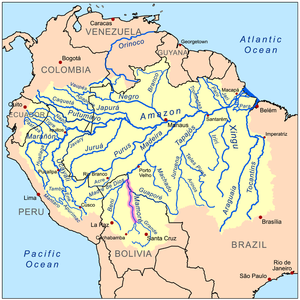
Le río Mamoré est une rivière de Bolivie qui constitue, avec son affluent le Río Grande, le plus long formateur de la rivière Madeira, principal affluent de l'Amazone. Sur la partie de son cours située entre le confluent du río Guaporé et celui du río Beni, le Mamoré constitue la frontière entre la Bolivie et le Brésil.